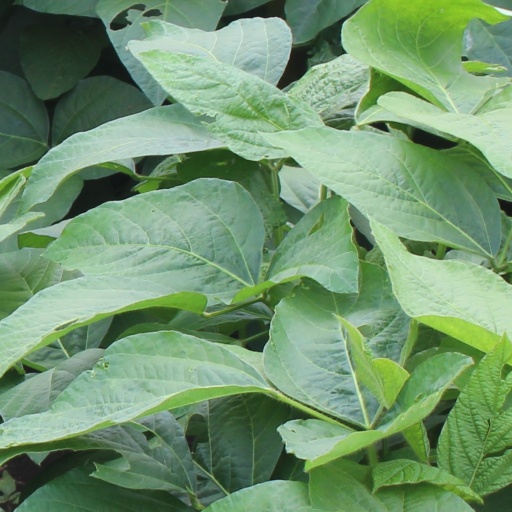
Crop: soybean